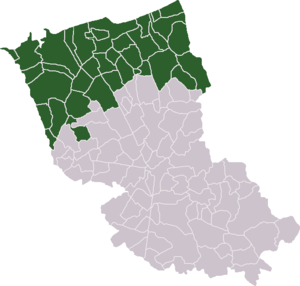
Le Blootland, est la partie de la plaine maritime flamande située en Flandre française, et qui constitue la partie nord du Westhoek français. La plaine maritime flamande quant à elle est une région topographique naturelle qui forme une longue bande côtière de plaine régulièrement plate, dont l'altitude est inférieure à 5 m pour l'essentiel, elle va de Sangatte dans le Pas-de-Calais jusqu'à l'Escaut occidental et Anvers en Belgique en passant par la Flandre zélandaise, le terme « Blootland » est donc fréquemment utilisé par les Flamands de France pour nommer des parties plus vastes de cette plaine.
La Flandre française est la partie de l'ancien comté de Flandre qui fait aujourd'hui partie de la France, et qui consiste traditionnellement en la moitié nord du département du Nord, auquel s'ajoutent quatre communes du Pas-de-Calais.